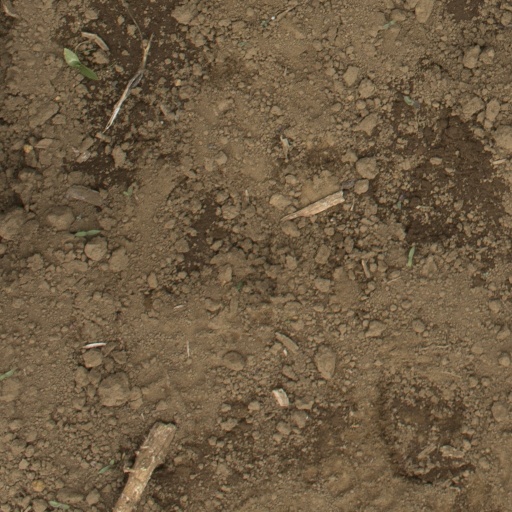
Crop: Jerusalem artichoke